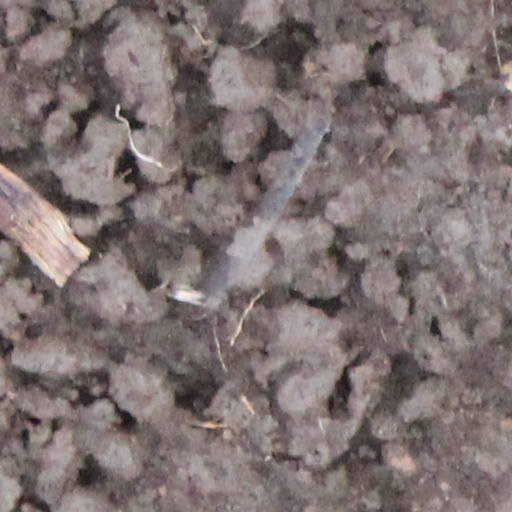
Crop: wheat